Gruyères

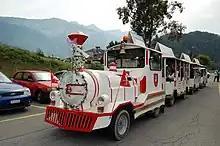
Trackless train in Gruyères

The blazon of the municipal coat of arms is "Gules, a Crane rising Argent."